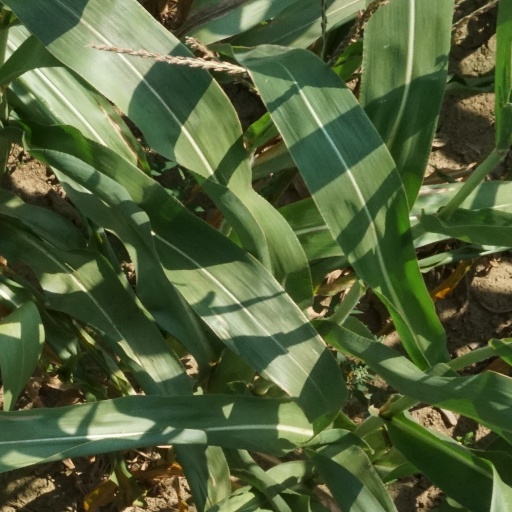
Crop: maize; corn